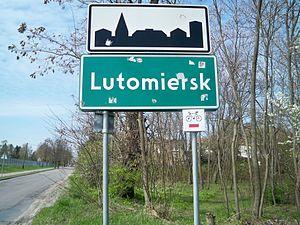
Lutomiersk est un village de la gmina de Lutomiersk, du powiat de Pabianice, dans la voïvodie de Łódź, situé dans le centre de la Pologne.